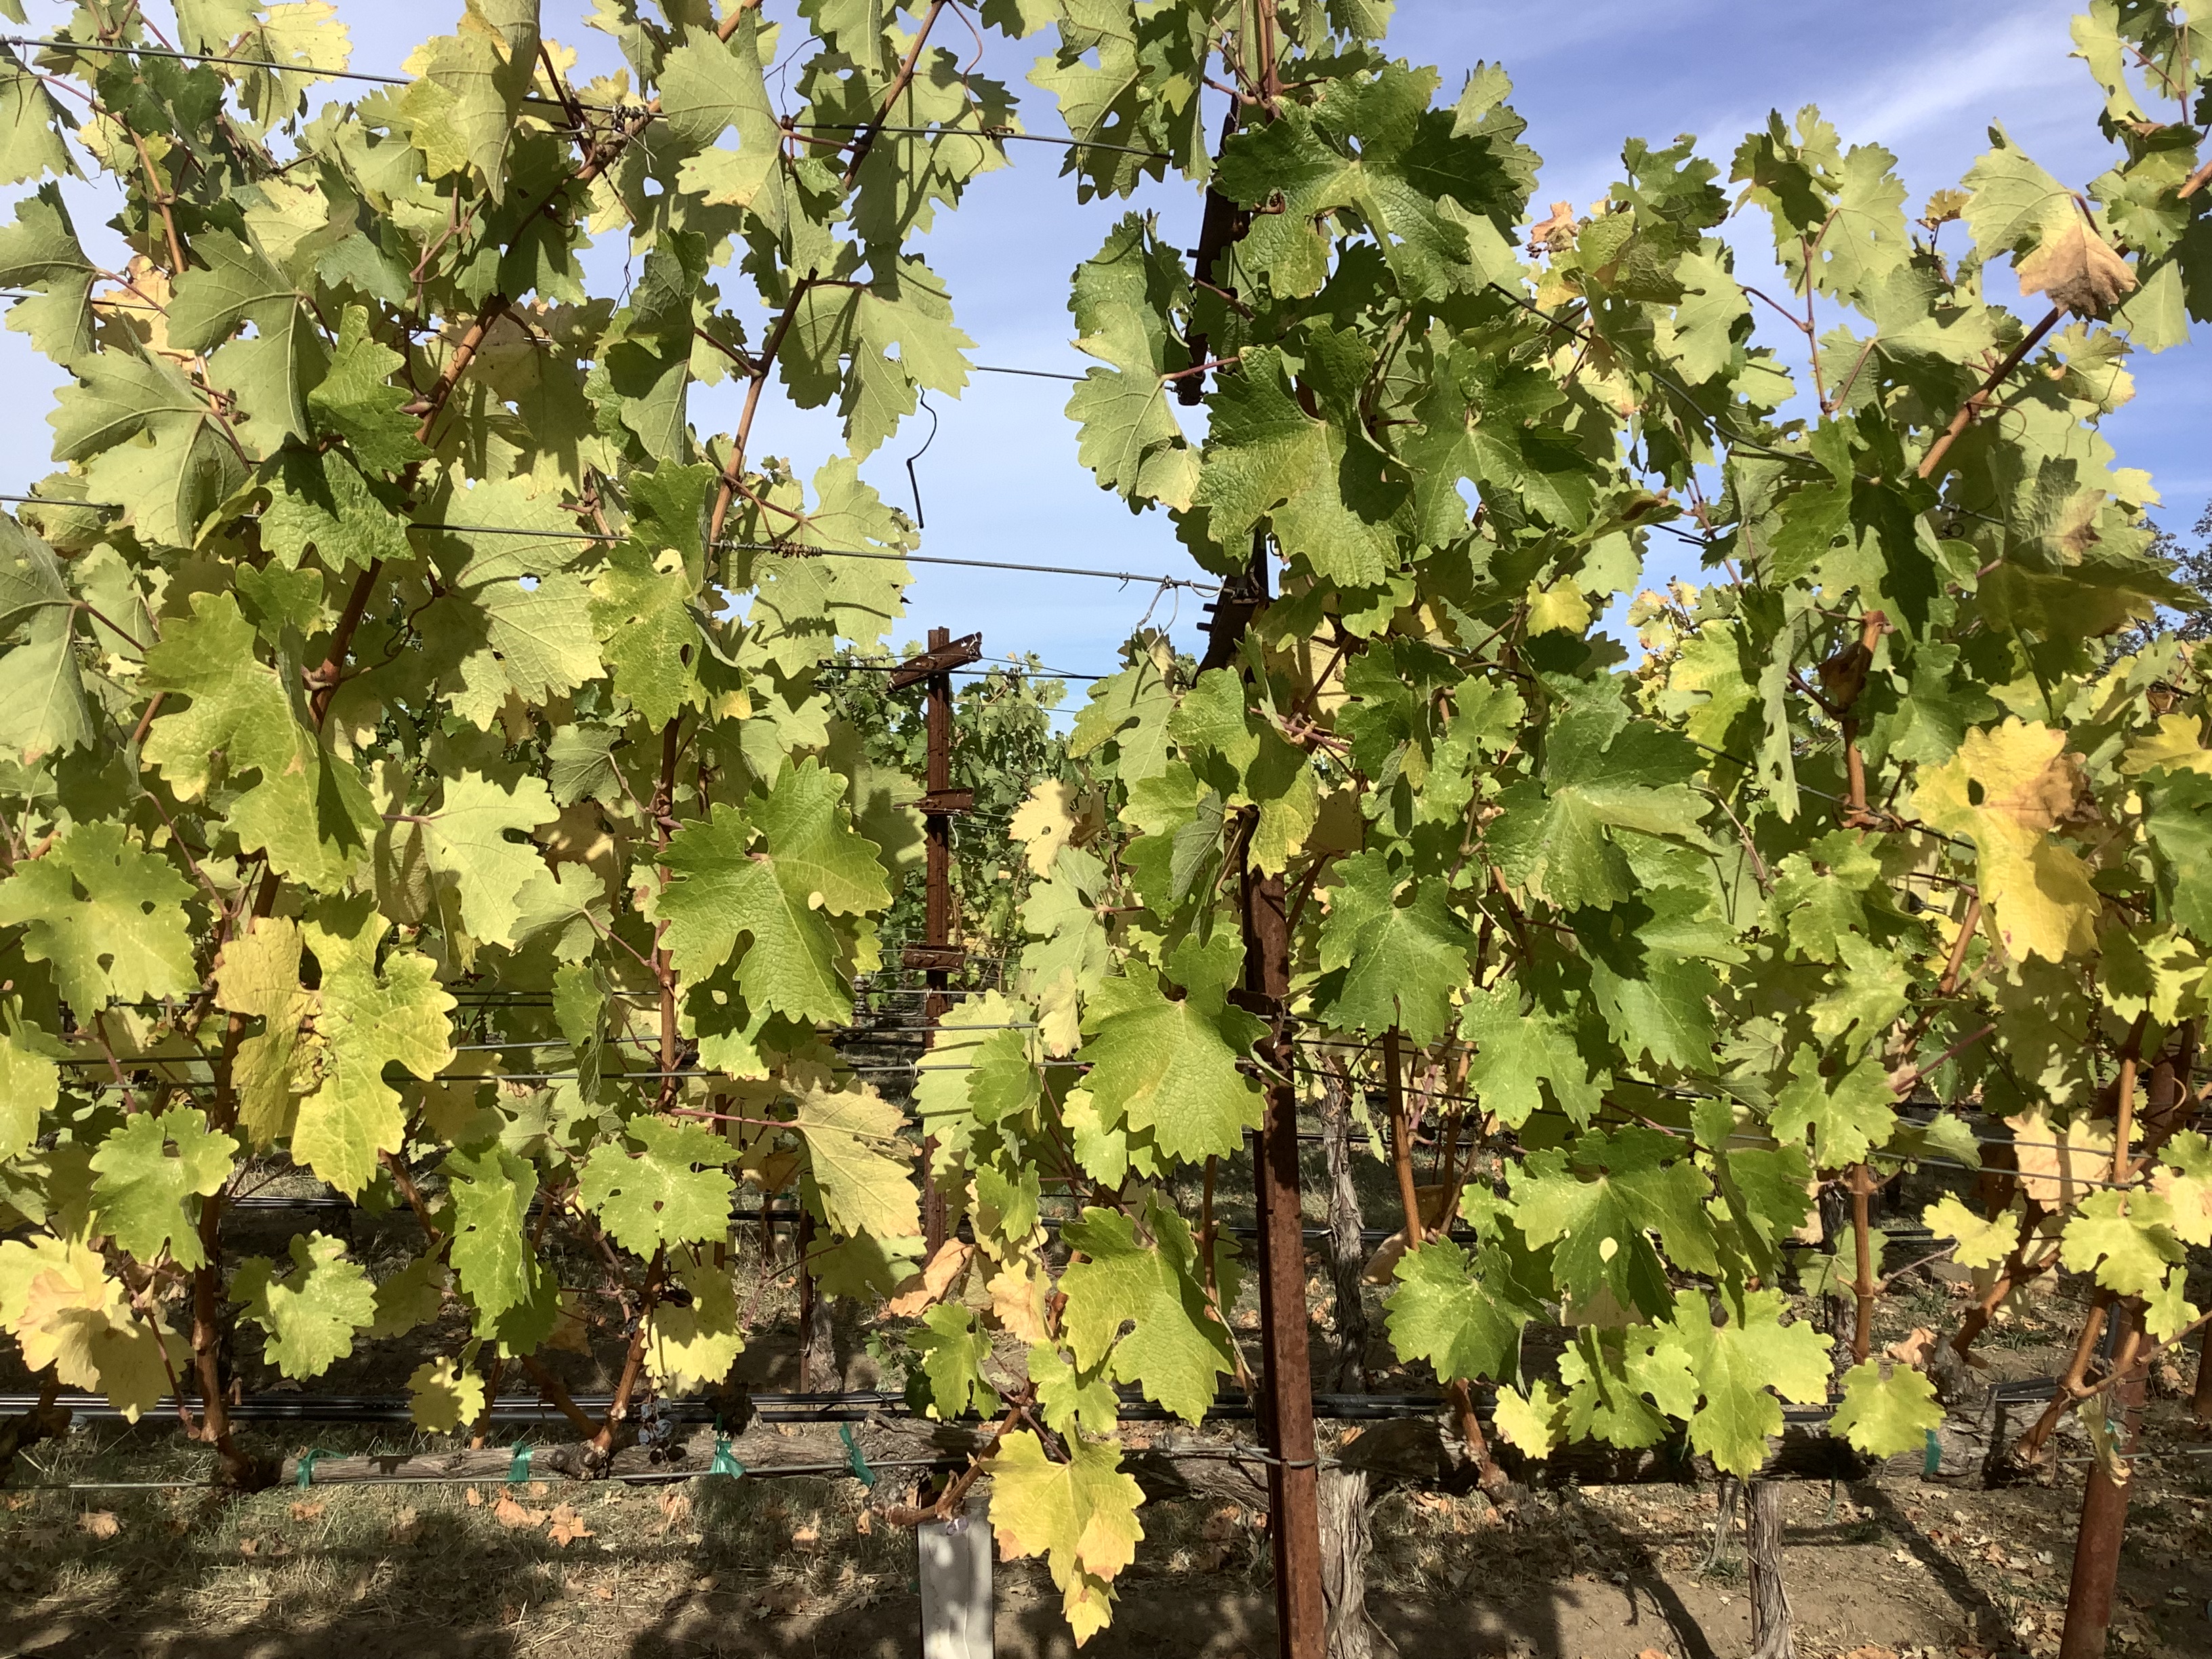
Label: No Virus